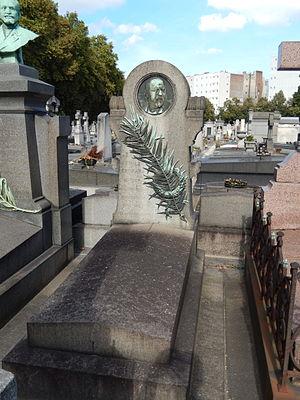
Tombe de Emile Legrand (cimetière du Montparnasse)
Émile Legrand, né le 30 décembre 1841 à Fontenay-le-Marmion, Calvados, mort le 14 novembre 1903 à Paris, est un helléniste français.